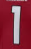
Number: 1